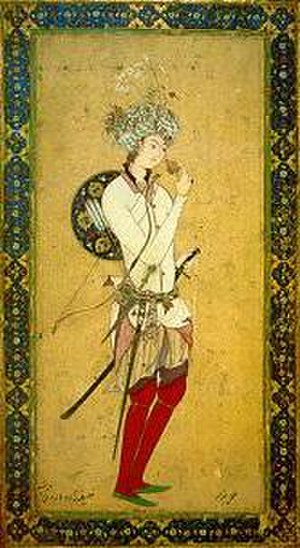
Harun al-Rashid
Harun al-Rashid
Harun al-Rashid var en kalif i Baghdad af abbaside-imperiet. Han er berømt som en hovedperson i Tusind og en Nat.